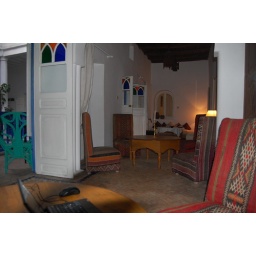
another dining room in our home in essaouira